James Honeyborne

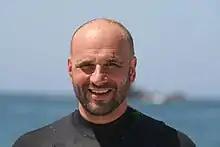

James Honeyborne is the creative director of Freeborne Media, he previously worked as an executive producer at the BBC Natural History Unit where he oversaw some 35 films, working with multiple co-producers around the world. His projects include the Emmy Award and BAFTA-winning series "Blue Planet II", the Emmy Award-nominated series "Wild New Zealand" with National Geographic (U.S. TV channel), and the BAFTA-winning BBC1 series "Big Blue Live" with PBS.